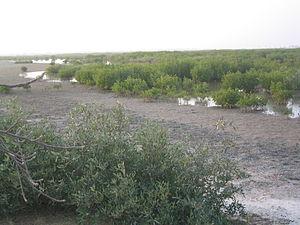
L'écorégion de Mangroves guinéennes est une des cinq écorégions de mangrove de l'écozone afrotropicale définies par le WWF. Cette écorégion s'étend des côtes du Sénégal au Gap du Dahomey où elle se termine, à l'endroit même où commence l'influence du courant atlantique froid de Benguela, ce qui représente sept mangroves, non continues, au total. L'écologie de ce biome est caractérisée par une grande amplitude de marée, sur 25 m de hauteur, et des apports d'eau douce importants. Elle peut s'étendre sur 160 km à l'intérieur des terre comme en Gambie, le long des cours d'eau. Cette écorégion ne forme pas un habitat continu le long de la côte. Elle abrite de nombreuses espèces d'espèces en danger comme le lamantin ouest-africain ou l'hippopotame pygmée, et aussi a une très importante quantité d'oiseaux migrateurs. Bien que plus étendues, les mangroves d'Afrique de l'Ouest sont relativement pauvres en espèces d'arbres en comparaison des mangroves d'Afrique de l'Est, en effet on y trouve seulement cinq à neuf espèces d'arbres. Elles ressemblent également davantage aux mangroves américaines qu'à celles d'Afrique de l'est.
Un tanne, tann, ou encore tan, désigne la partie interne d’un marais maritime tropical, la moins fréquemment submergée et aux sols généralement sursalés ou acidifiés, se développant aux dépens d'une mangrove. On distingue des « tannes nus » et des « tannes herbacés » en fonction de la couverture végétale.
La mangrove est un écosystème de marais maritime incluant un groupement de végétaux spécifiques principalement ligneux, ne se développant que dans la zone de balancement des marées, appelée estran, des côtes basses des régions tropicales. On trouve aussi des marais à mangroves à l'embouchure de certains fleuves. Elle constitue l'un des 14 grands biomes terrestres définis par le WWF.